Jimmy Doolittle

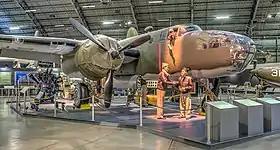
Exhibit at USAF Museum depicting a B-25B Mitchell in preparation for the Doolittle Raid.

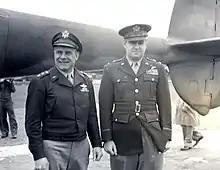
Lt. Gen. Jimmy Doolittle (left) with Maj. Gen. Curtis LeMay (right), standing between tail booms of a Lockheed P-38 Lightning in Britain, 1944

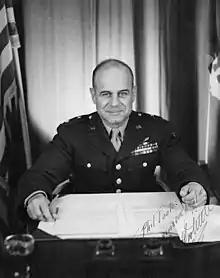
Personalized photo of then-Major General Jimmy Doolittle

Following the reorganization of the Army Air Corps into the USAAF in June 1941, Doolittle was promoted to lieutenant colonel on January 2, 1942, and assigned to Army Air Forces Headquarters to plan the first retaliatory air raid on the Japanese homeland following the attack on Pearl Harbor. He volunteered for and received General H.H. Arnold's approval to lead the top-secret attack of 16 B-25 medium bombers from the aircraft carrier , with targets in Tokyo, Kobe, Yokohama, Osaka and Nagoya.